25th Tank Division (Soviet Union)

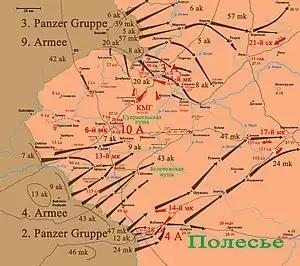
Battles on the Bialystok salient June 22-25, 1941.

By noon, the German 263rd Infantry Division 9th Army Corps broke through to Bransk (Bryansk), where they encountered the division's reconnaissance battalion. The corps' 18th motorcycle regiment was sent to the rescue of the scouts; his advanced detachment broke through to Bransk, but the main forces of the regiment were stopped and driven back.